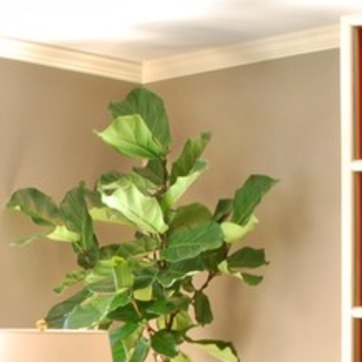
Material: foliage